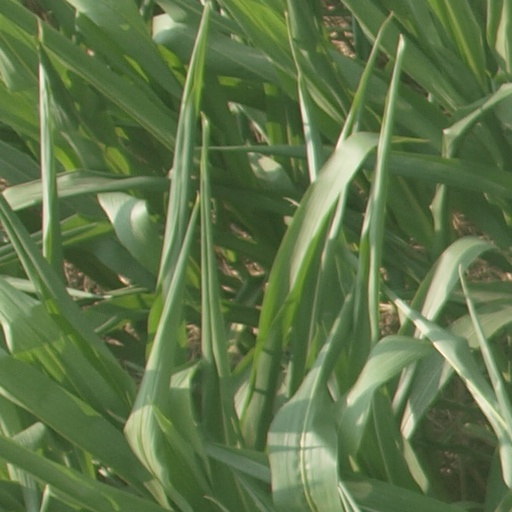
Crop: maize; corn